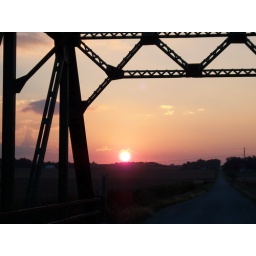
Sunset from bridge over country road creek